Toda people

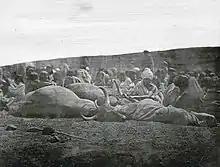
Photograph (1871–72) of a Toda green funeral.

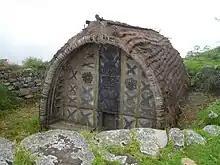
A Toda hut in Muthunadu Mund near Ooty, India.

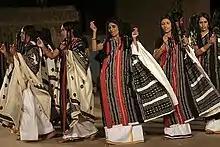
Toda women dancing

Toda religious life and practices stem from a pantheon of gods. The heads of this pantheon are the goddess Tökisy and the god of the underworld Ön. These two deities form the basis of many religious practices and rituals, but each Toda clan has their own nòdrochi, a deity seen as that clan’s ruler during the time that the Todas and gods lived together. In total, there are between 1,600 and 1,800 gods.